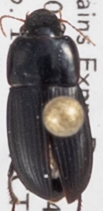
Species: Harpalus ellipsis
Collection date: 2018-07-19
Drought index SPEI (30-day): -0.9
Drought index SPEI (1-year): -0.1
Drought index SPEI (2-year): -0.46